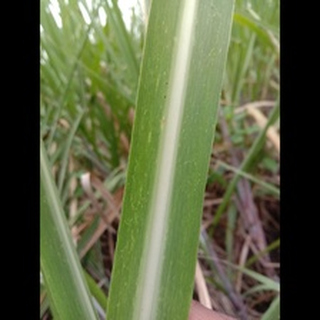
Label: sugarcane_mosaic